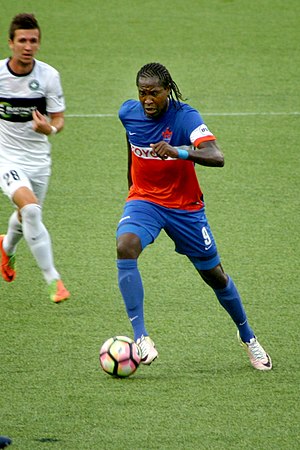
Baye Djiby Fall / Karriere / FC Cincinnati
Fall spiller her for FC Cincinnati i United Soccer League i en kamp mod St. Louis FC i Cincinnati den 24. juni 2017
Baye Djiby Fall er en senegalesisk fodboldspiller, der spiller for Hobro IK. Han har i flere omgange spillet i danske klubber, i henholdsvis Randers FC og OB